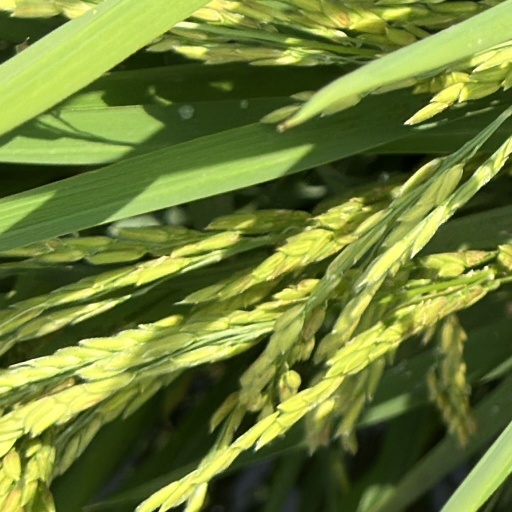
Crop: rice